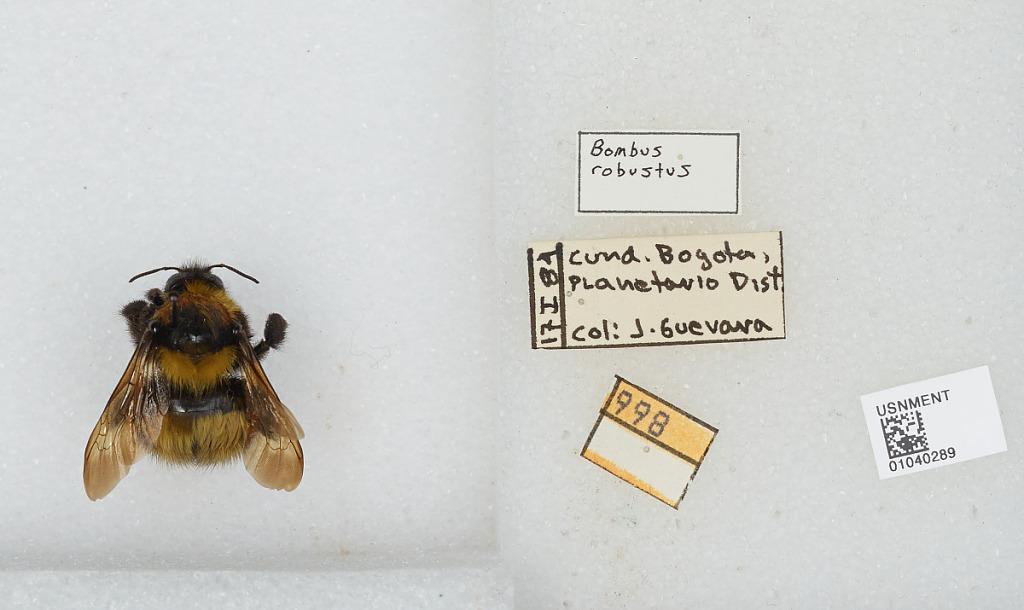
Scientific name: Bombus (Robustobombus) robustus Smith
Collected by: J. Guevara
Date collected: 1984-1-17
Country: Colombia
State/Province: Cundinamarca
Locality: Bogota Planetarium District
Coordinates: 4.61205, -74.0688